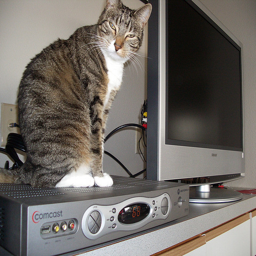
A grey and white cat sits on a cable box.
A cat is sitting on top of a DVD player.
A cat on a cable box connected to a television.
A cat squints its eyes while sitting on top of a TV receiver beside a flat screen TV.
Cat sitting on top of a cable box.